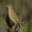
Label: bird